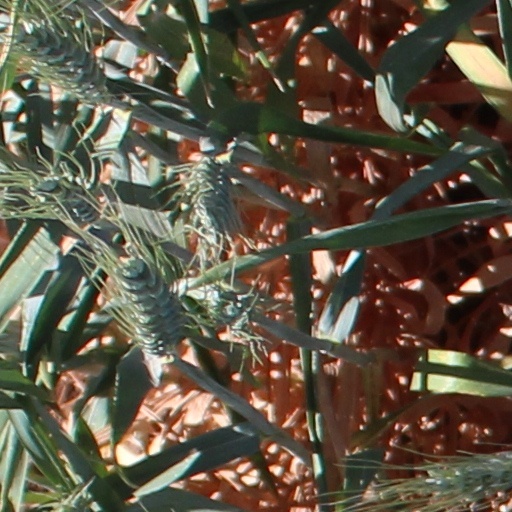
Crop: wheat